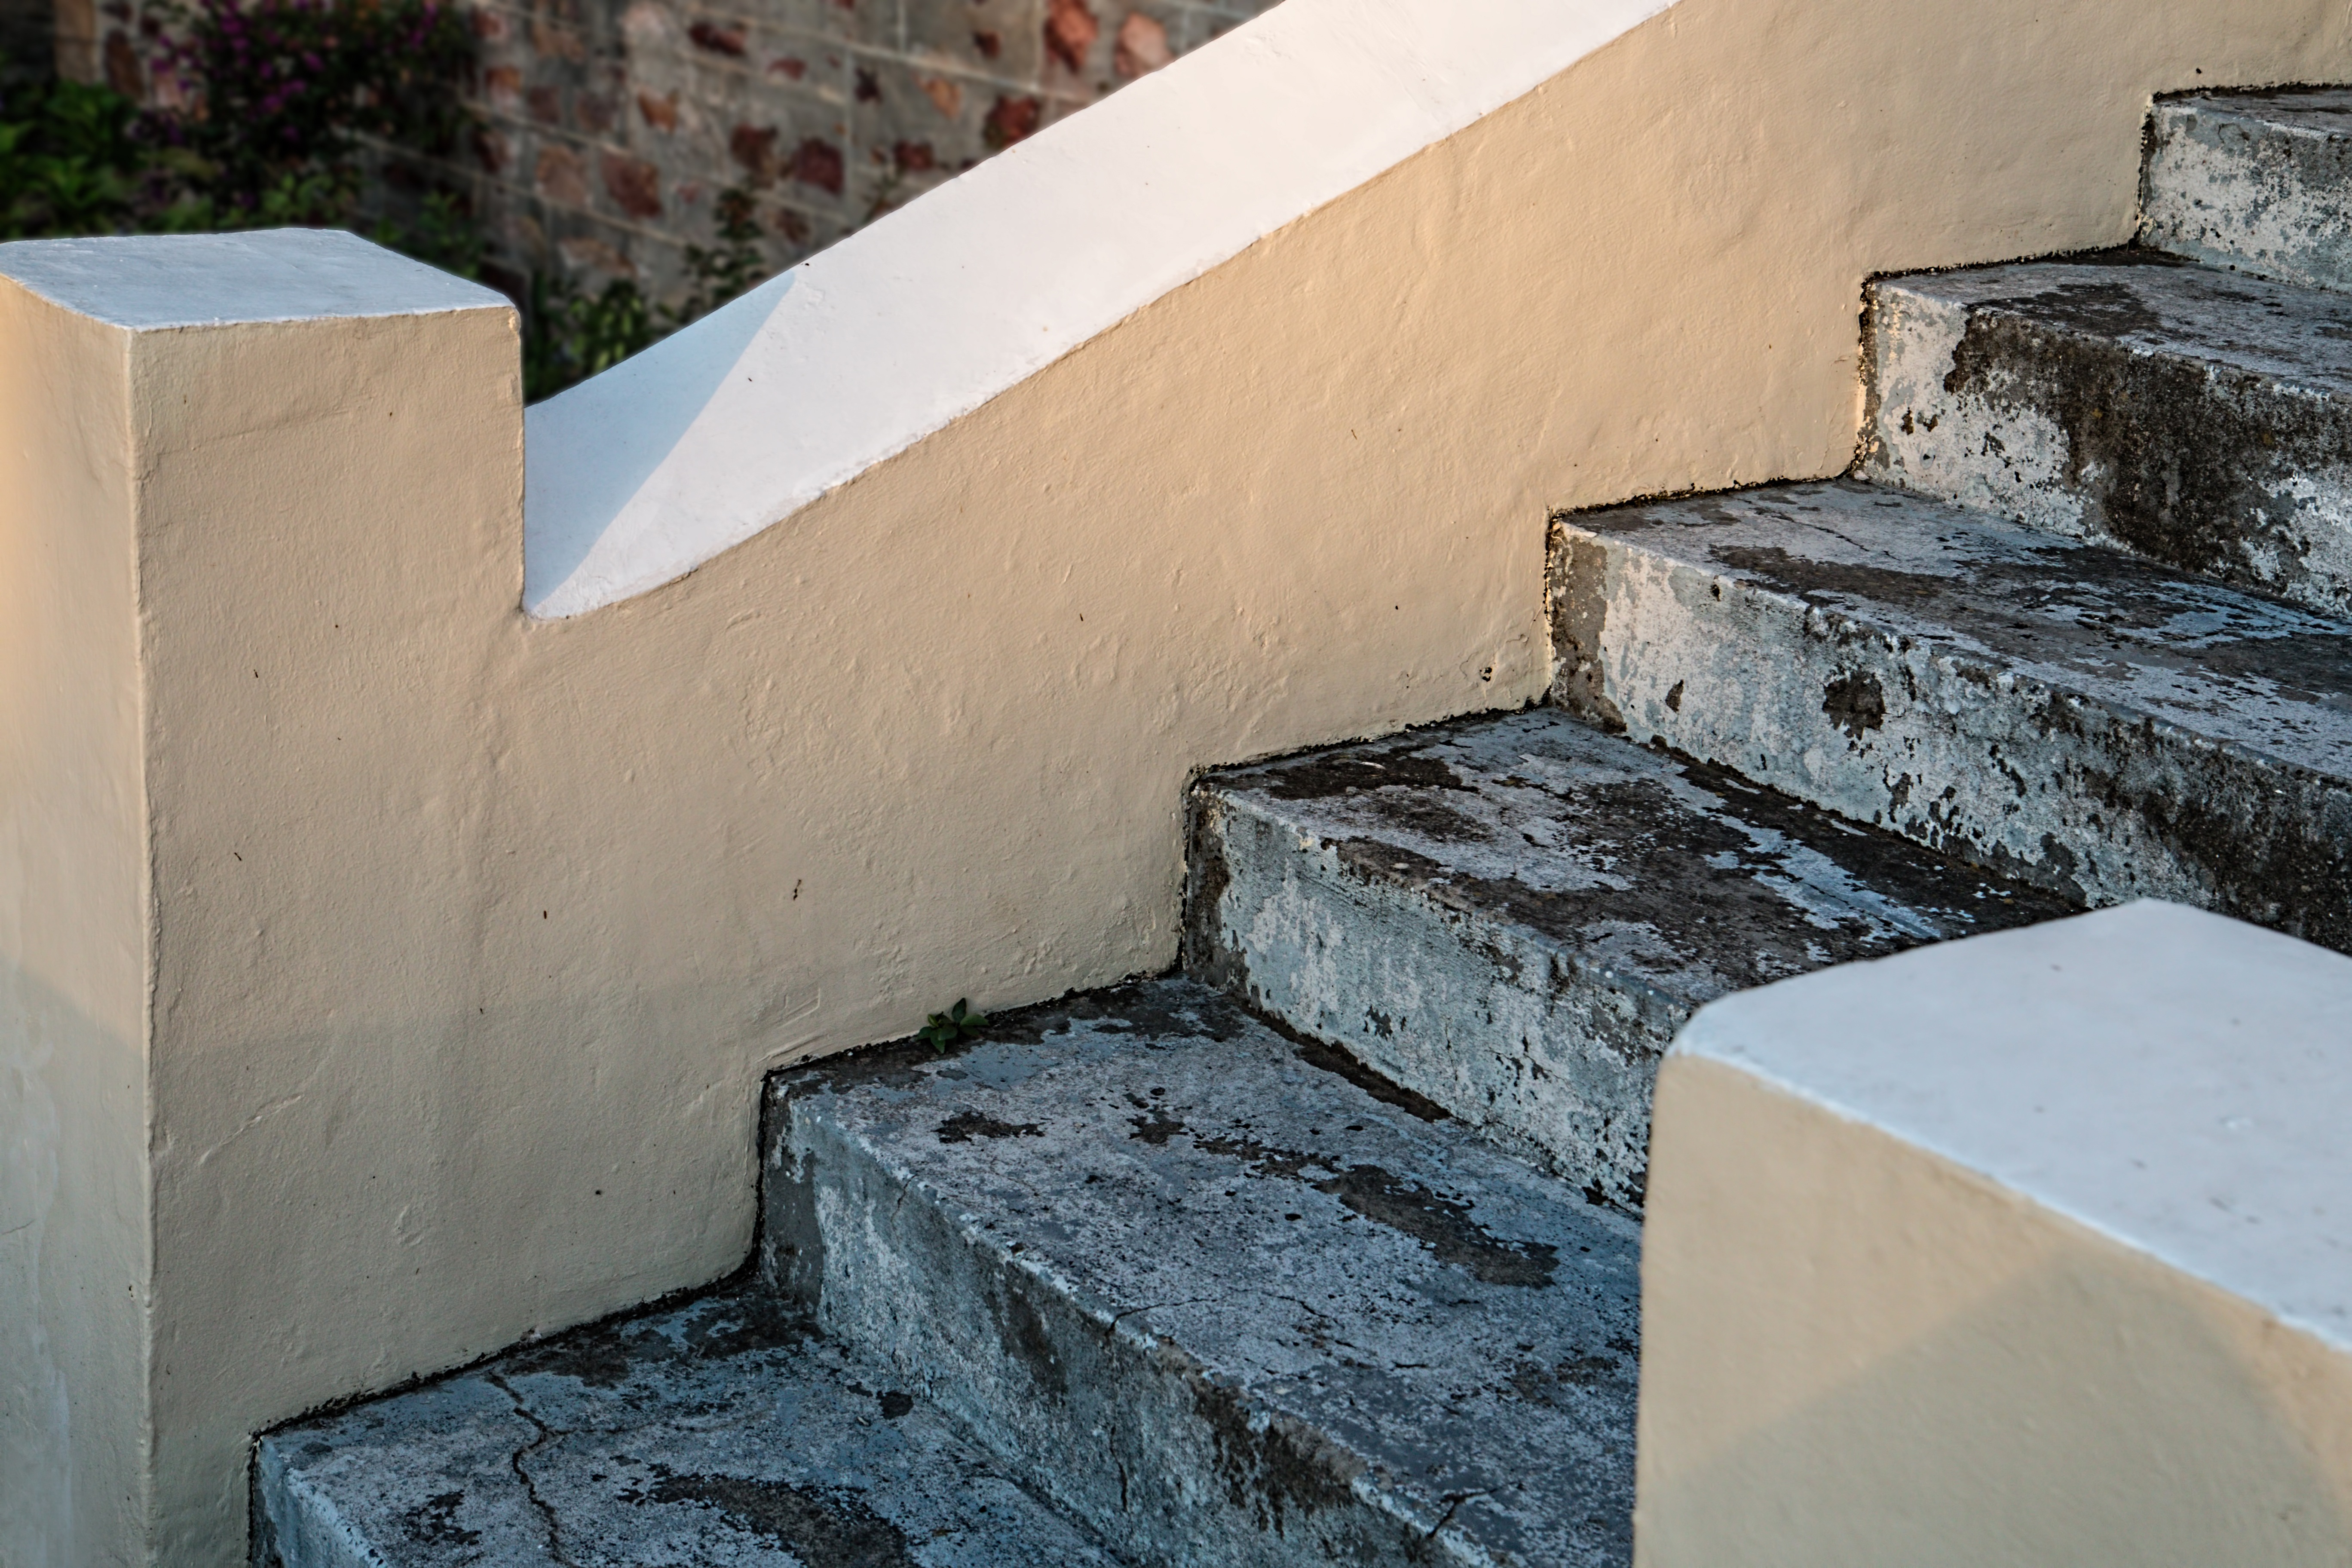
walking, architecture, growth, wood, white, house, floor, roof, home, wall, staircase, steps, direction, backyard, blue, climbing, stairway, brick, goal, material, concrete, climb, stairs, way, rise, unknown, development, success, upward, rising, progress, achievement, going up, successful, ahead, improvement, increase, steps to success